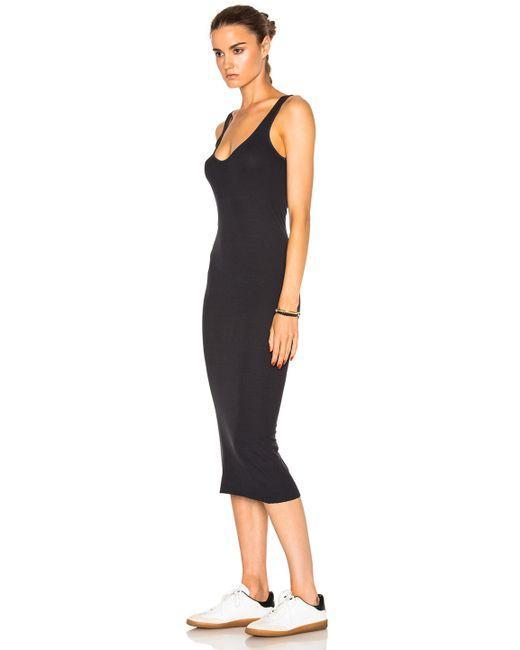
Langes Kleid unter dem Knie für Damen